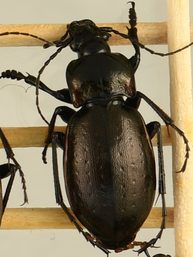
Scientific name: Carabus nemoralis
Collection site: Treehaven Site (TREE), plot TREE_003